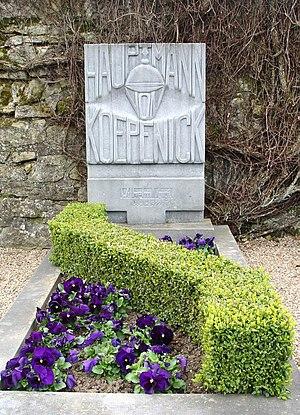
Friedrich Wilhelm Voigt est un imposteur allemand célèbre sous le nom de « capitaine de Köpenick ».